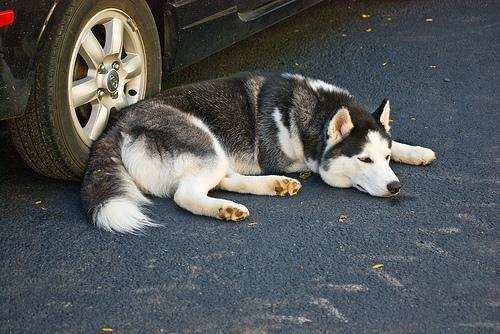
Eskimo_dog